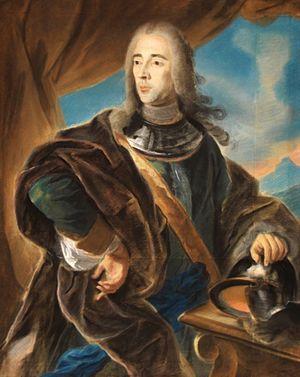
Portrait du Doge de Gênes Rodolfo Emilio Brignole Sale.